Work It (film)

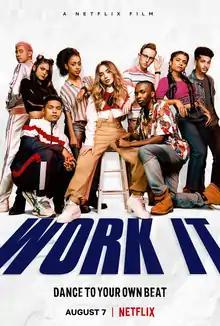
Release poster

Work It is a 2020 American dance comedy film directed by Laura Terruso and written by Alison Peck. Produced by Alicia Keys, Leslie Morgenstein and Elysa Koplovitz Dutton, the film stars Sabrina Carpenter, Liza Koshy, Keiynan Lonsdale, Michelle Buteau and Jordan Fisher.